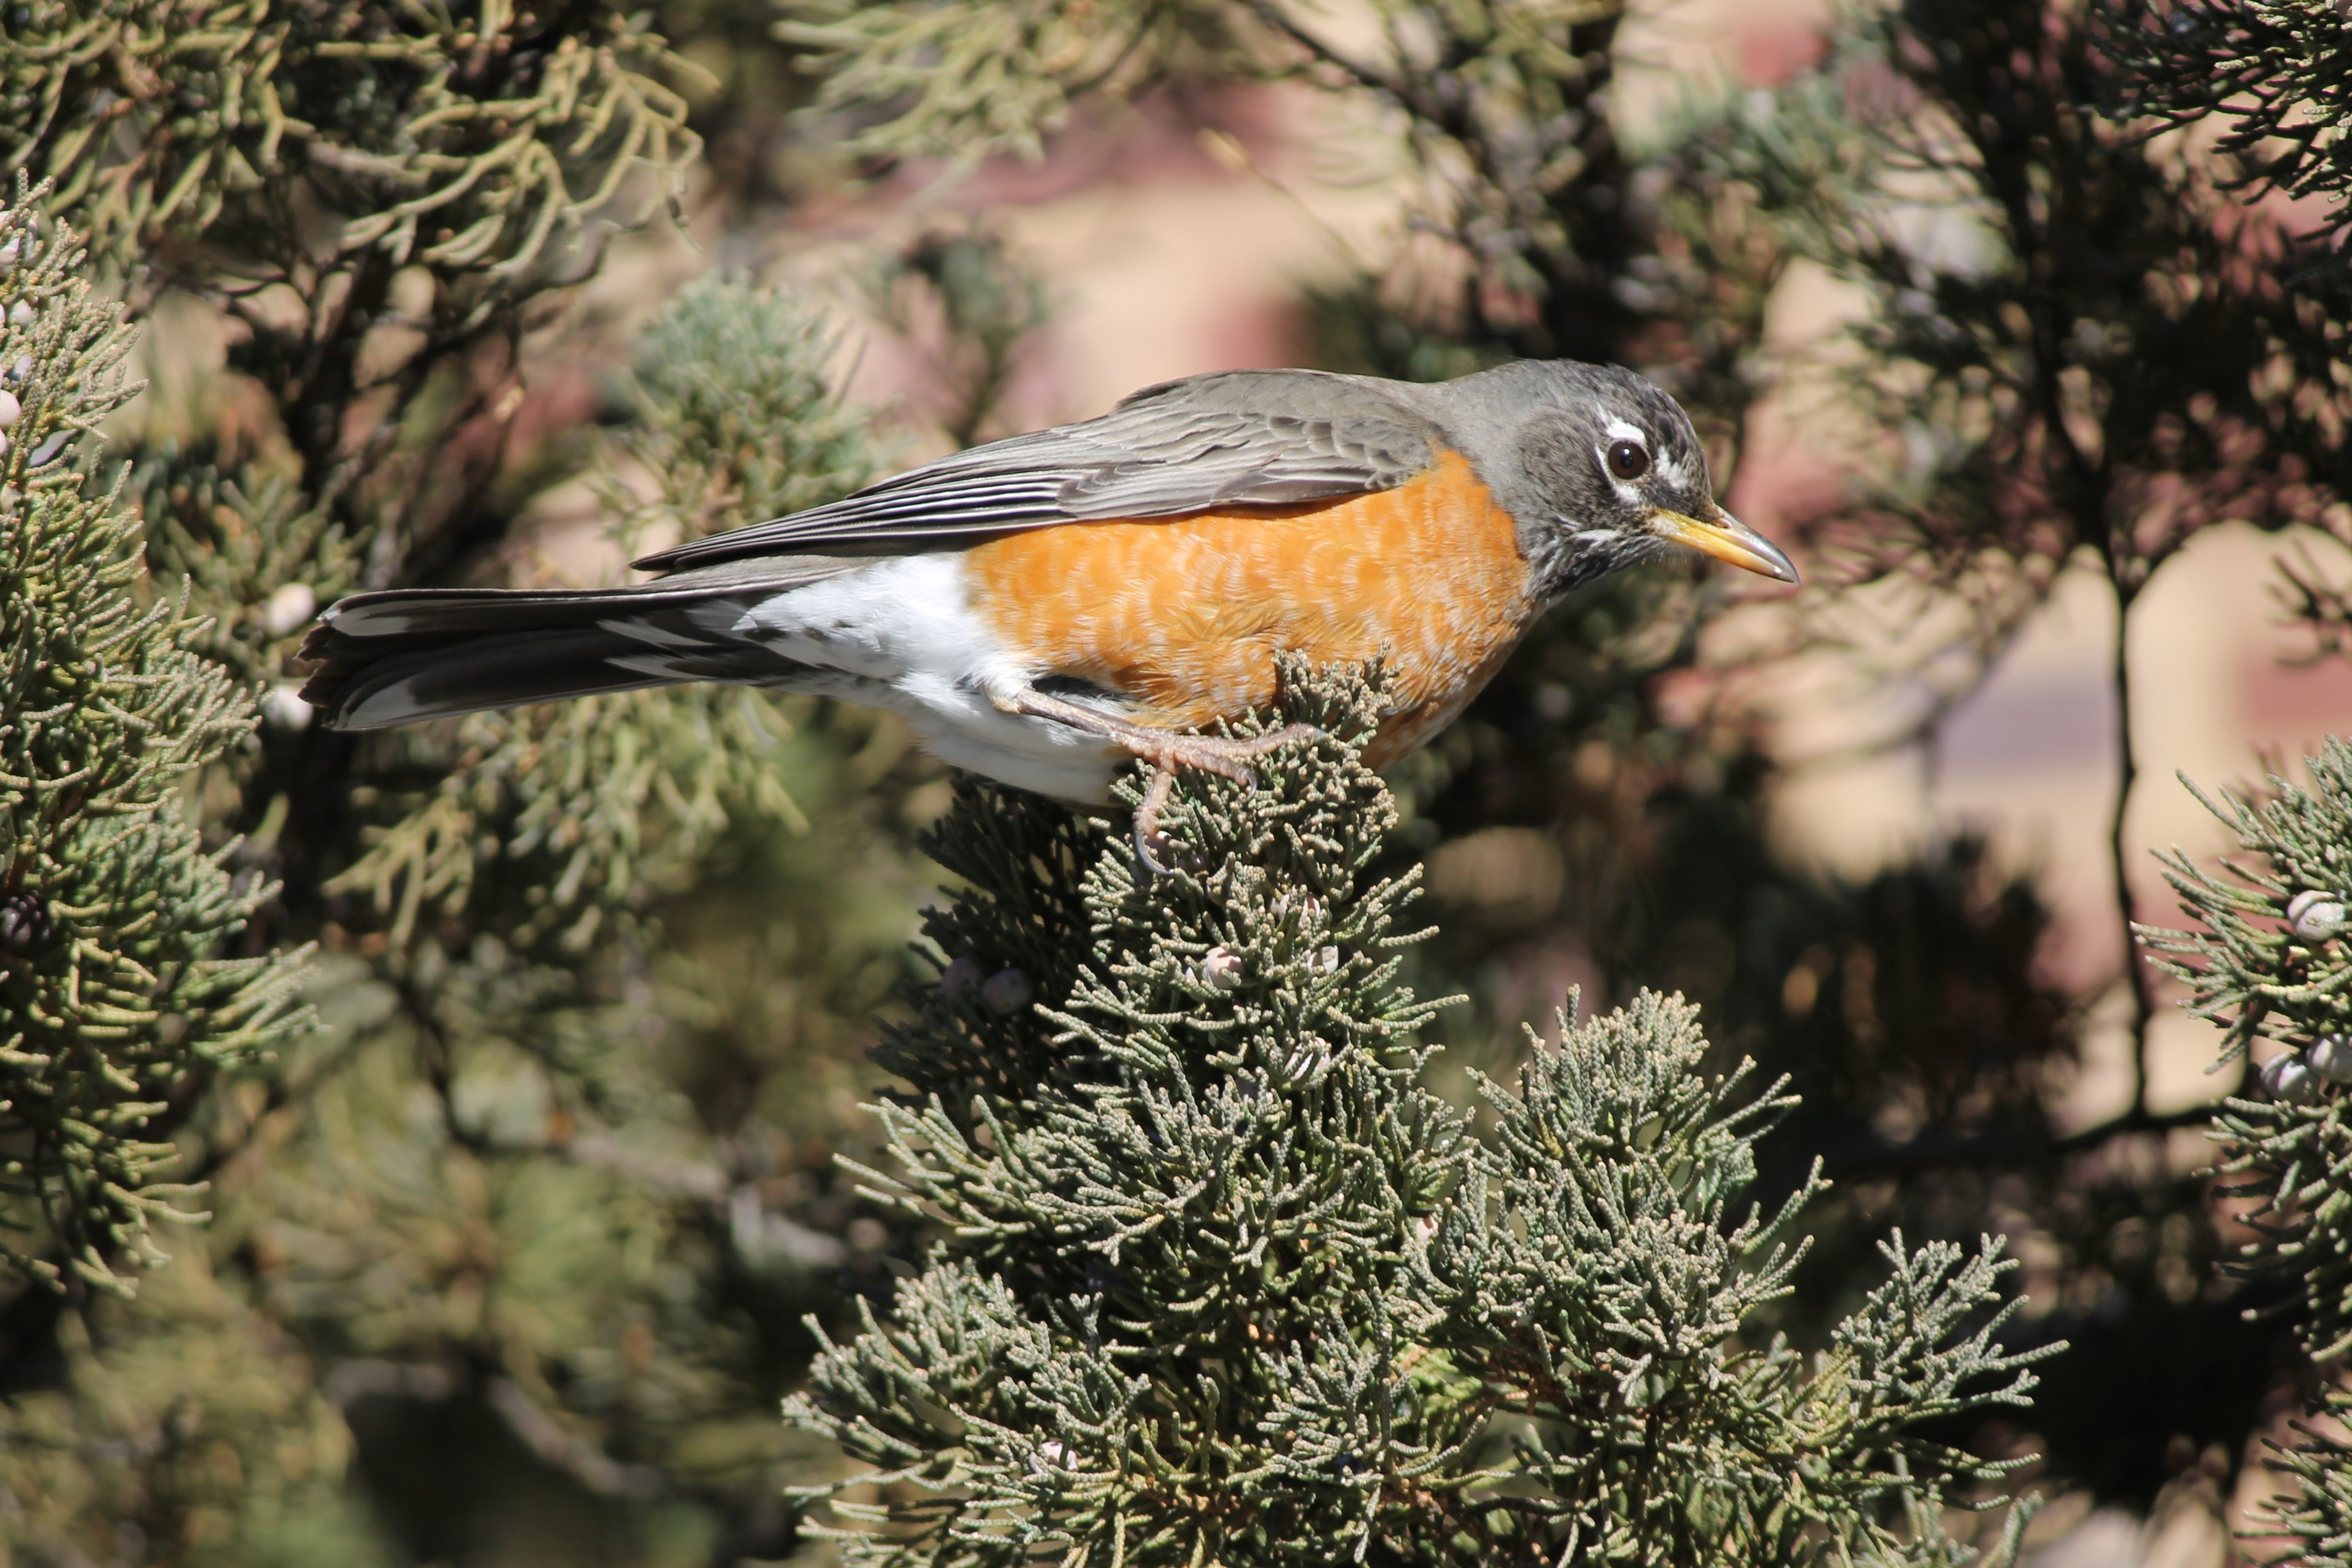
tree, nature, branch, bird, female, wildlife, wild, fauna, songbird, vertebrate, american robin, turdus migratorius, old world flycatcher, perching bird